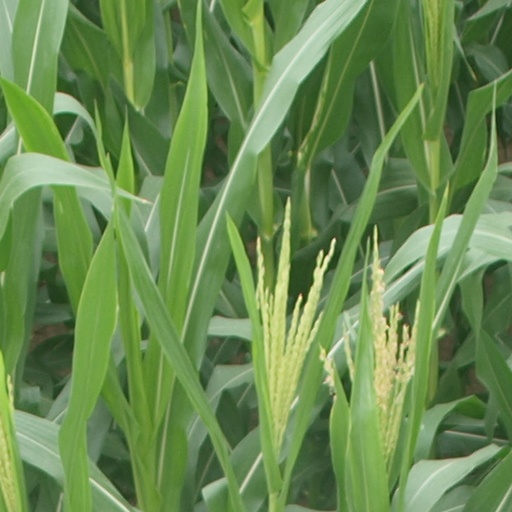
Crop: maize; corn